ICC Champions Trophy

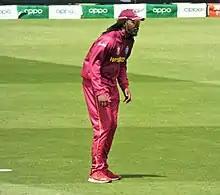
Chris Gayle has scored the most runs in the tournament

All of the matches in the 2000 tournament were played at Gymkhana Club Ground in Nairobi, Kenya. All the test playing nations participated in the tournament along with the finals, involving Kenya, India, Sri Lanka, West Indies, Bangladesh and England. The tournament was won by New Zealand who beat India in the final. Indian skipper Sourav Ganguly (348) was the leading run scorer in this tournament. Venkatesh Prasad (8) was the leading wicket taker. This was the first ICC event won by New Zealand. It was also their only ICC trophy till 2021, and their only limited overs tournament till date.